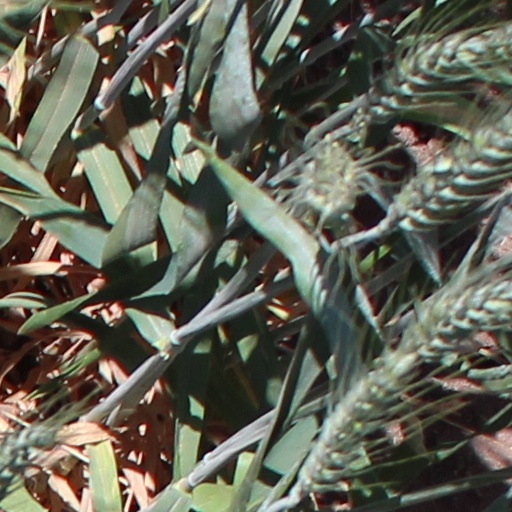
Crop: wheat